Estado Novo (Portugal)

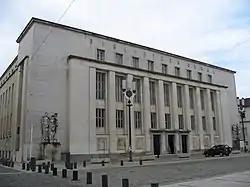
The University of Coimbra General Library main building – "Edifício Novo" (New Building, 1962) in the "Alta Universitária", Coimbra

In 1952, while 81.4% of the children aged 10 to 11 were literate, only 6.3% of them had finished the three years of compulsory education. In this same year, a vast multi-pronged Plan for Popular Education was launched with the intent of reducing adolescent and adult illiteracy and put into school every child of school age. This plan included fines for parents who did not comply, and these were strictly enforced.